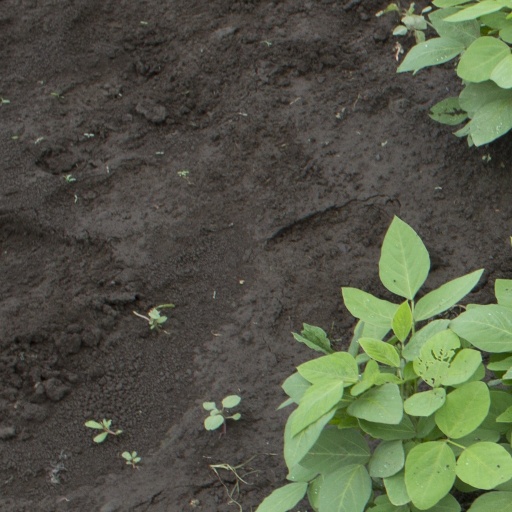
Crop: soybean